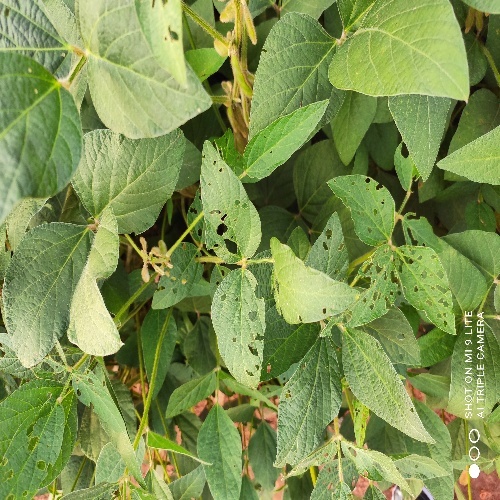
Label: Caterpillar